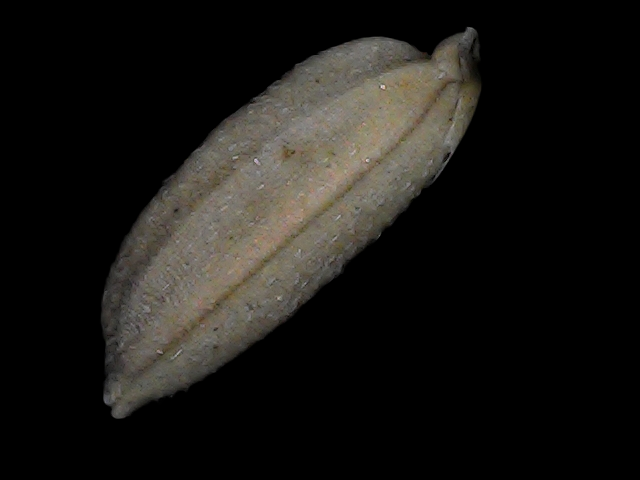
Rice variety: Bd79